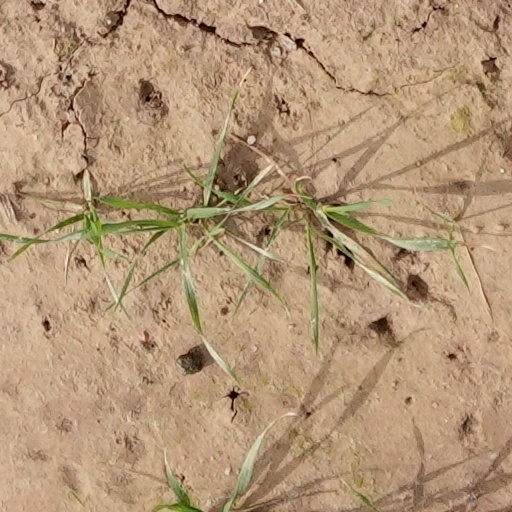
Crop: wheat